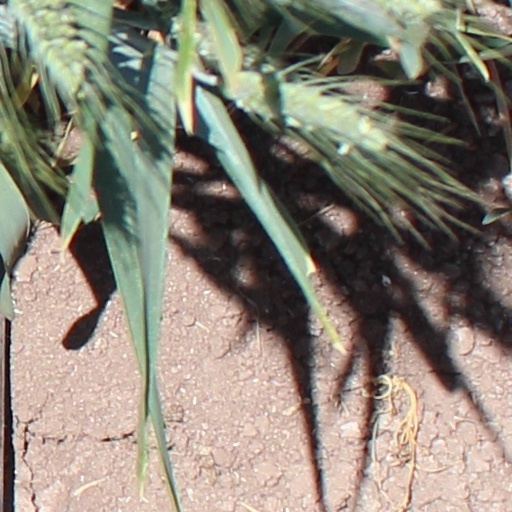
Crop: wheat